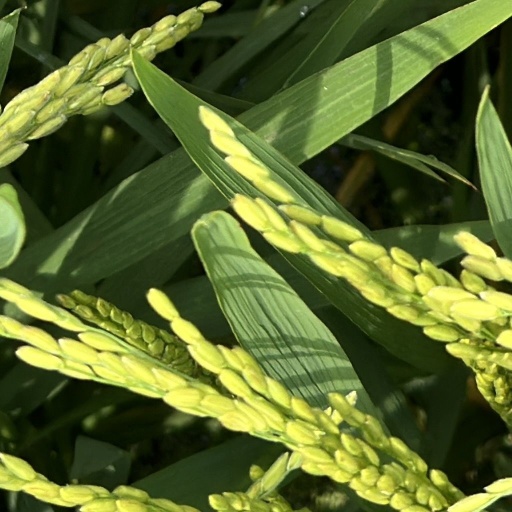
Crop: rice